Ihsan Nuri

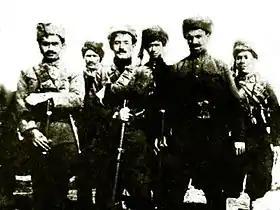
"From left to right:" Sipkanlı Halis Bey, Ihsan Nuri Pasha, Hasenanlı Ferzende Bey

Ihsan Nuri, also known as Ihsan Nuri Pasha, 1892 or 1893, Bitlis – 25 March 1976, Tehran) was a Kurdish soldier and politician, former officer of the Ottoman and Turkish Army, and one of the leaders of the Ararat rebellion as the generalissimo of the Kurdish National Forces.